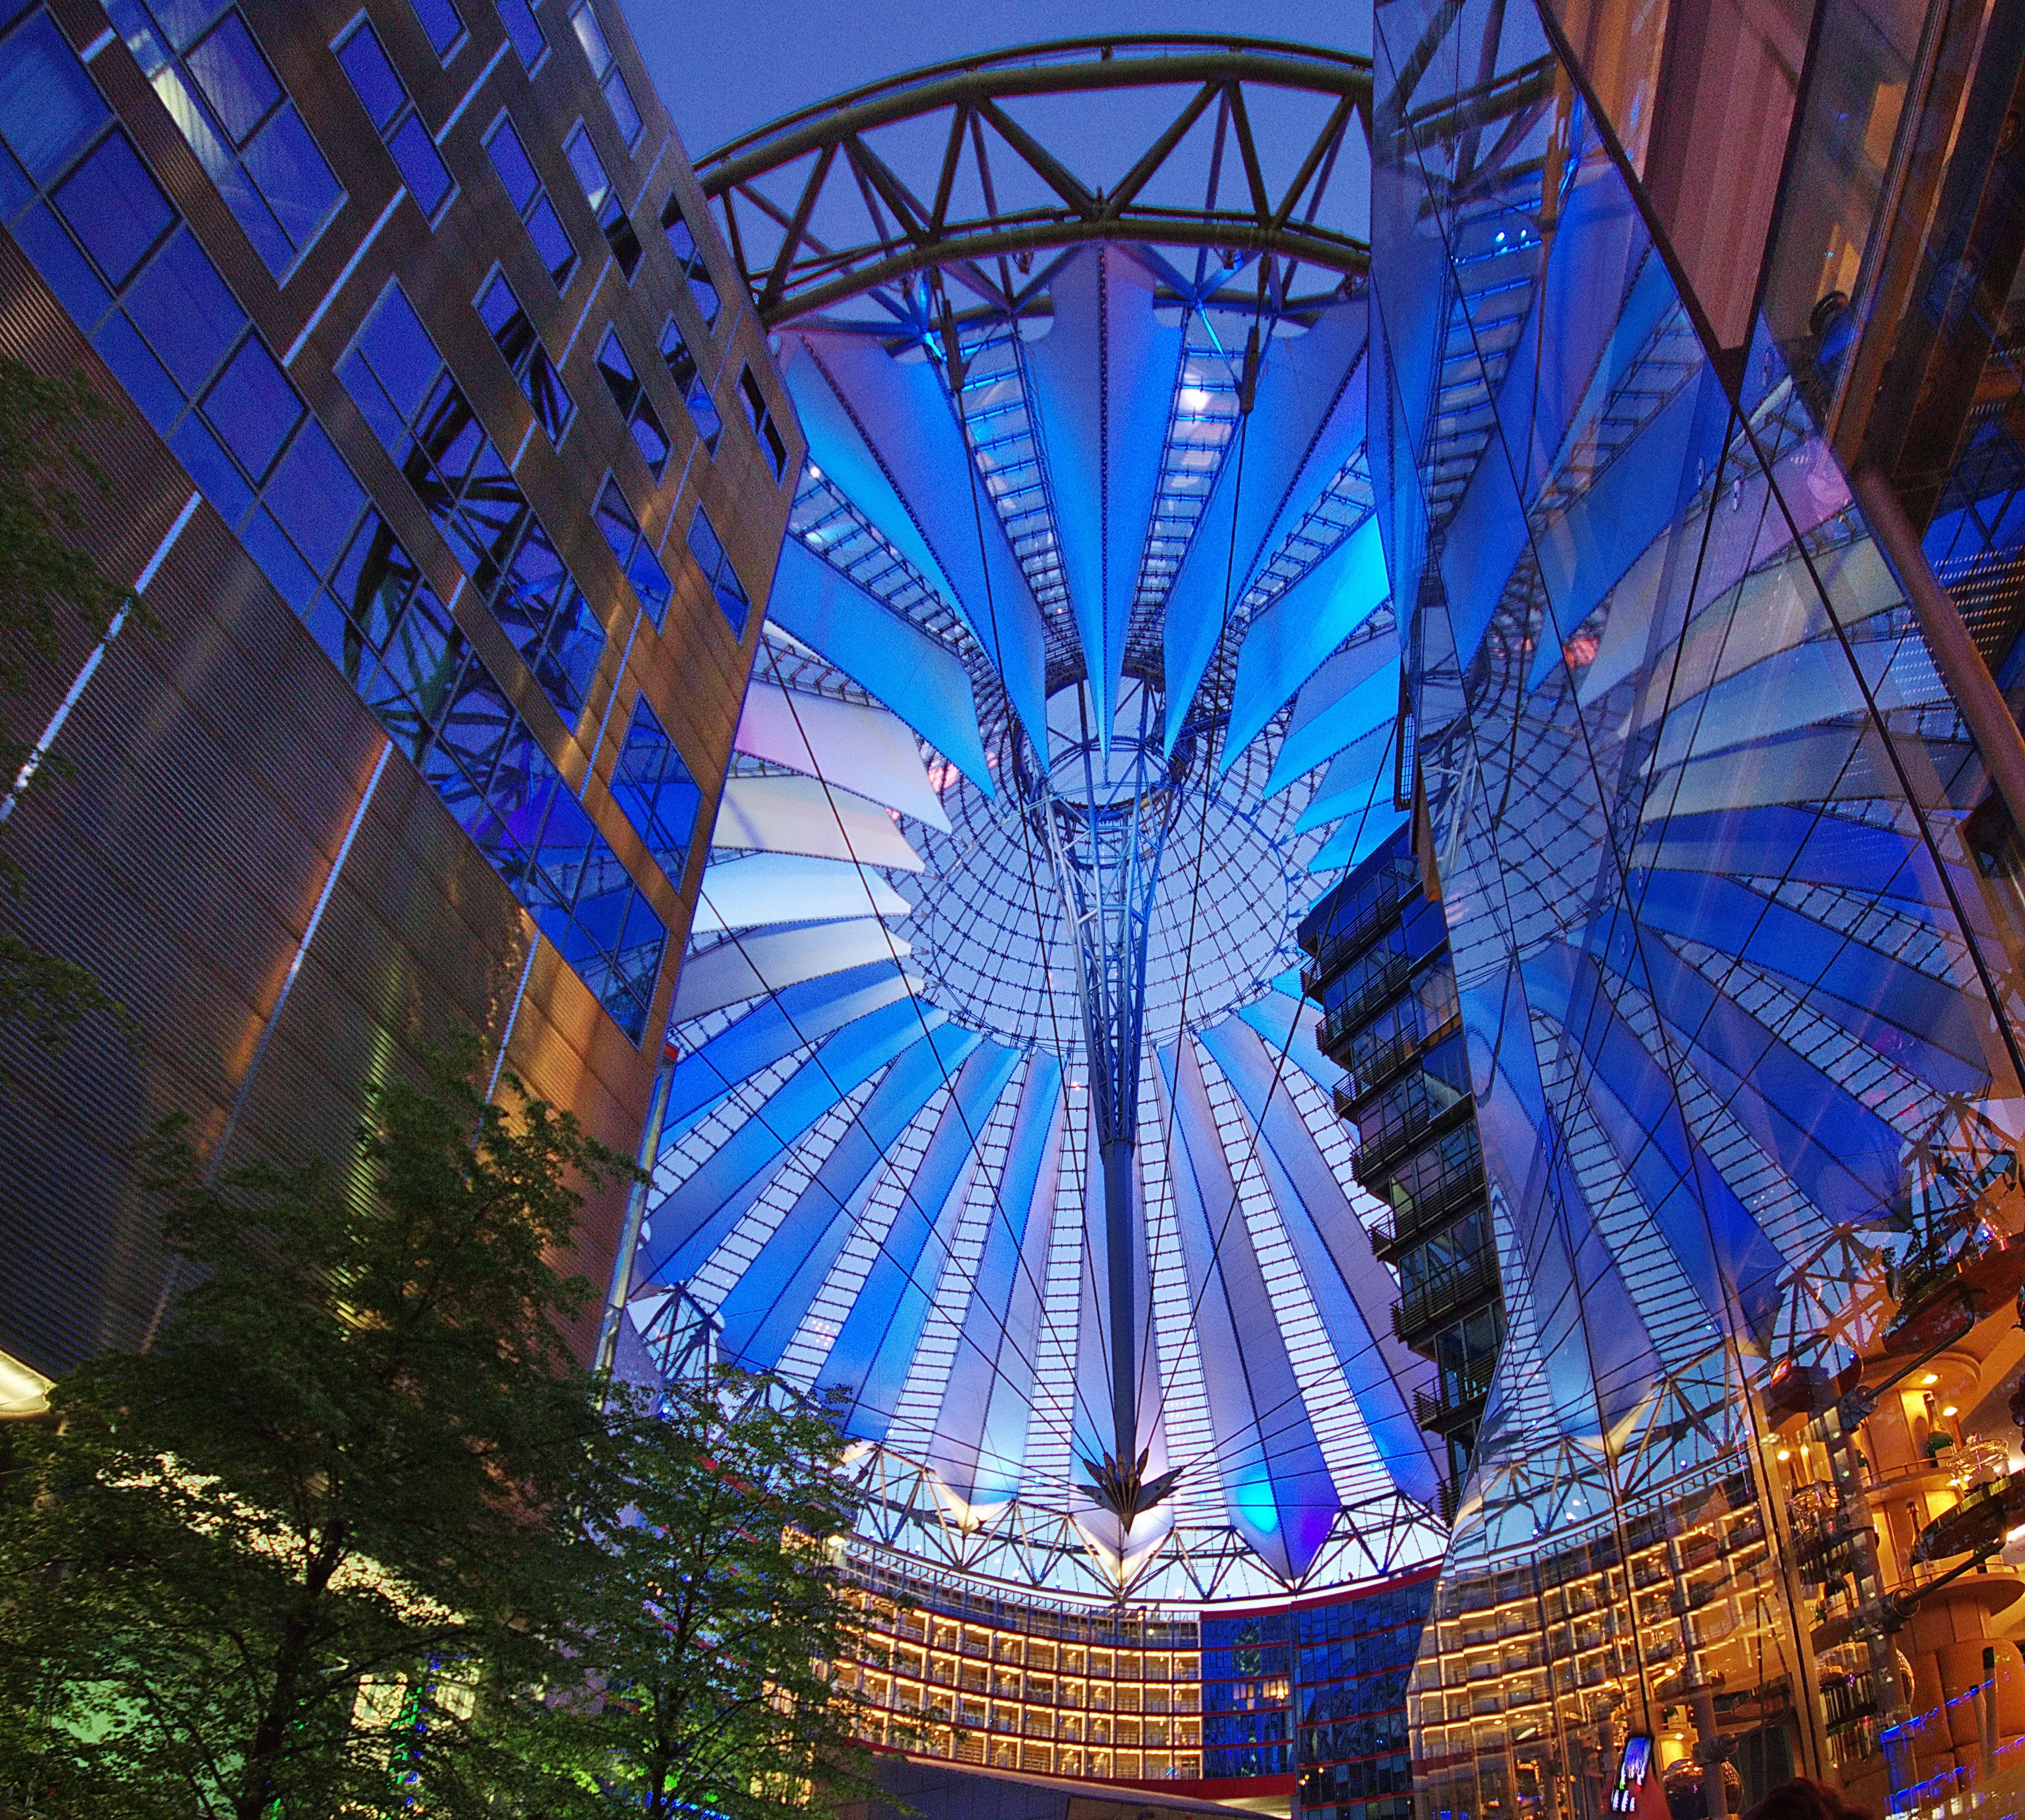
architecture, structure, ferris wheel, amusement park, landmark, symmetry, berlin, tourist attraction, dome, sonycenter, night night